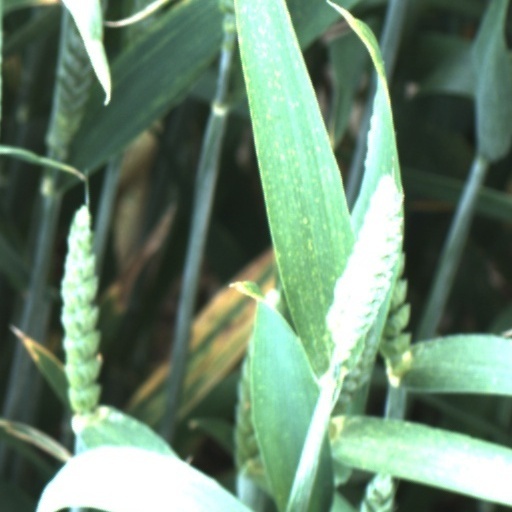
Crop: wheat